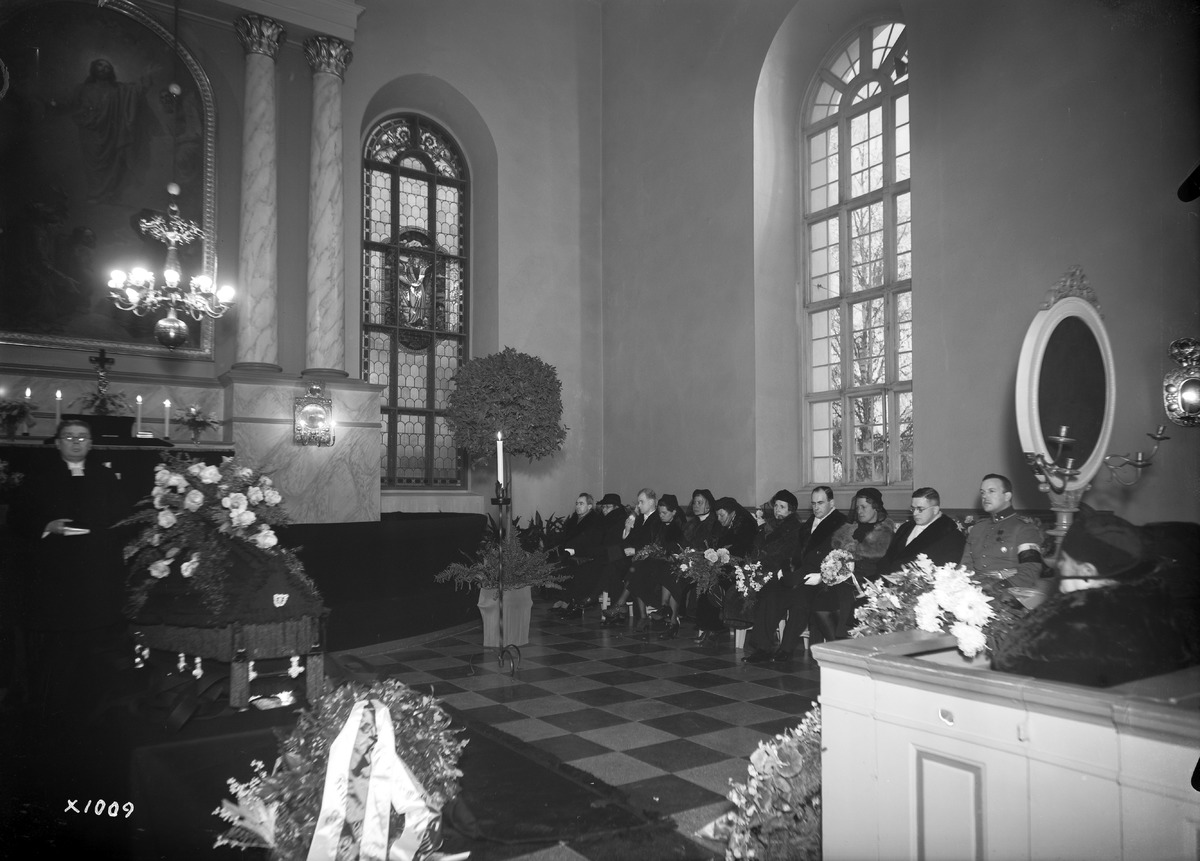
Kauppaneuvos H. Em. Åströmin ruumiinsiunaustilaisuus
The funeral service for commercial counsellor H. Em. Åström
sisällön kuvaus: Kauppaneuvos Hemming Emanuel Åströmin ruumiinsiunaustilaisuus Oulun tuomiokirkossa 1.12.1937. content description: The funeral service for commercial counsellor Hemming Emanuel Åström at Oulu cathedral on December 1, 1937.
Vuosi: 1937
Paikka: Suomi, Oulu, Suomi, Pohjois-Pohjanmaa, Oulu
Aiheet: ruumiinsiunaustilaisuudet; sisäkuva; hautaus; kauppaneuvokset; kirkot; Oulun tuomiokirkko; papit; siunaus; burials; commercial counsellors; churches; priests; funeral services